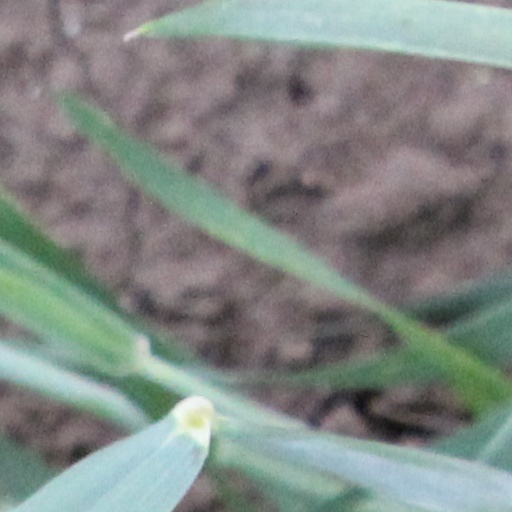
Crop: wheat